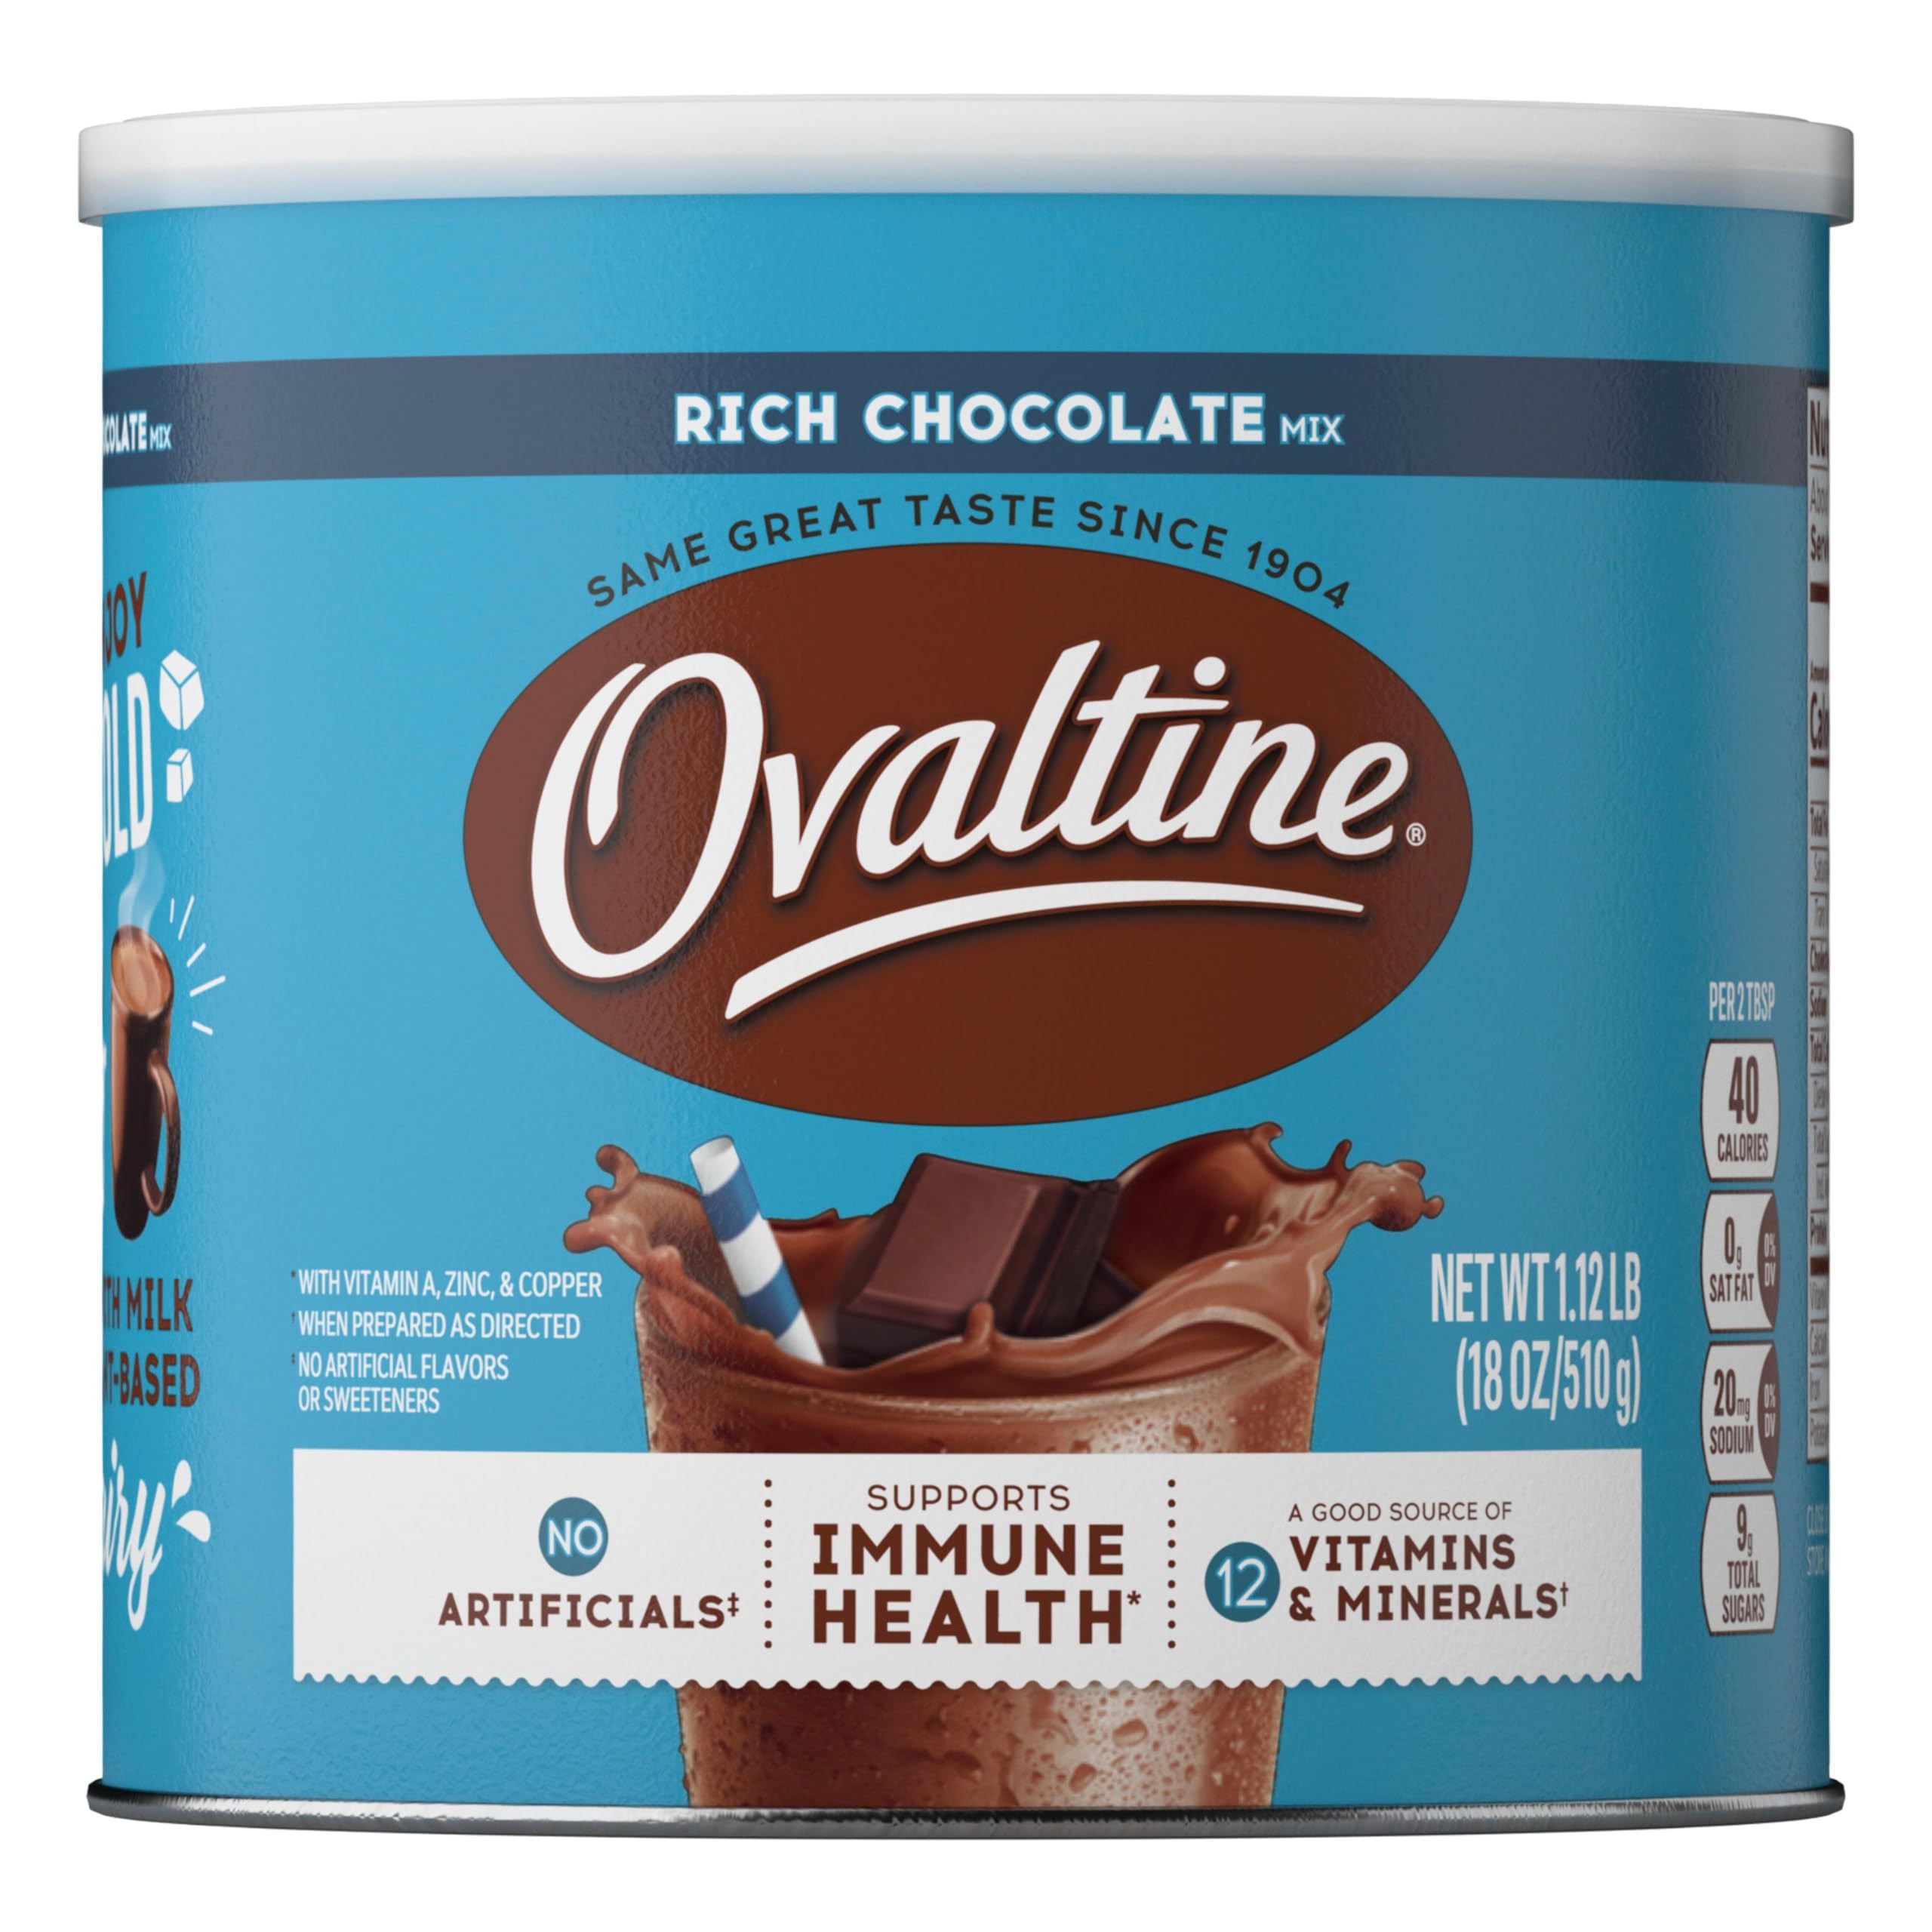
Item Name: Ovaltine Rich Chocolate Drink Mix, Powdered Drink Mix for Hot and Cold Milk, 18 OZ Canister
Bullet Point 1: One 18 oz canister of Ovaltine Rich Chocolate Flavored Drink Mix, Powdered Drink Mix for hot and cold milk SNAP and EBT Eligible item
Bullet Point 2: Chocolatey and yummy, Rich Chocolate Ovaltine provides great tasting, good for you deliciousness
Bullet Point 3: Rich Chocolate Ovaltine chocolate mix contains no artificial flavors or preservatives
Bullet Point 4: Ovaltine Rich Chocolate Mix is a good source of 12 vitamins and minerals, including iron, zinc, vitamins A, D and E, when prepared as directed
Bullet Point 5: Mix Rich Chocolate Ovaltine with 8 fl oz of cold or hot dairy or plant based milk
Bullet Point 6: Store this canister of Ovaltine Rich Chocolate Mix in a cool, dry place with the lid tightly closed
Value: 18.0
Unit: Ounce

Price: 7.53